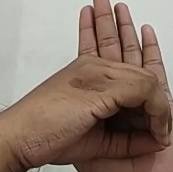
ASL sign: 0